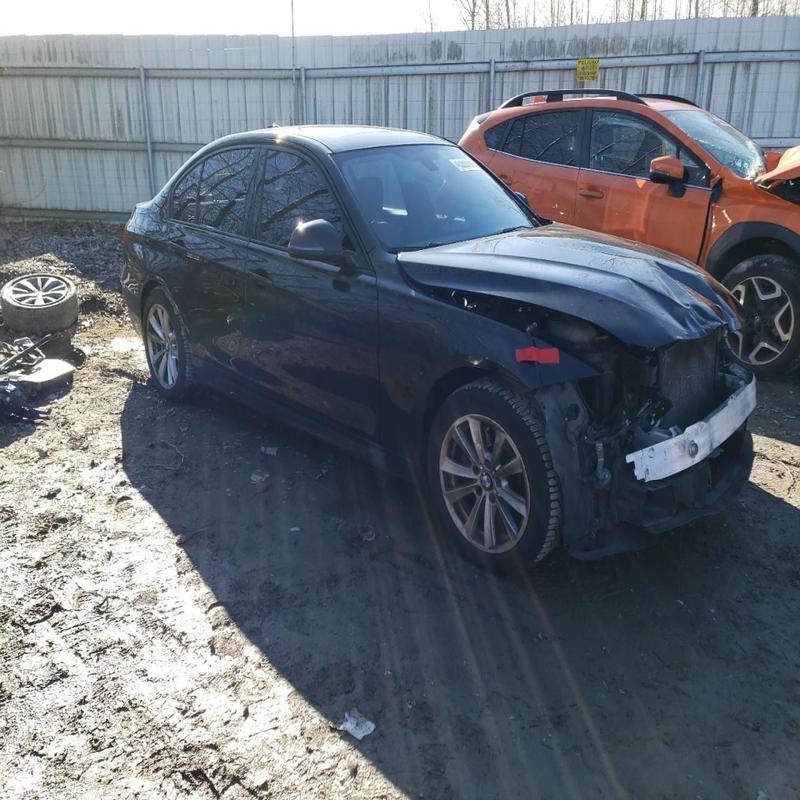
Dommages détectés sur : plaque d'immatriculation avant, pare-choc avant, feu avant droit, feu avant gauche, capot, aile avant droite, porte avant droite, porte arrière droite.
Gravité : majeur